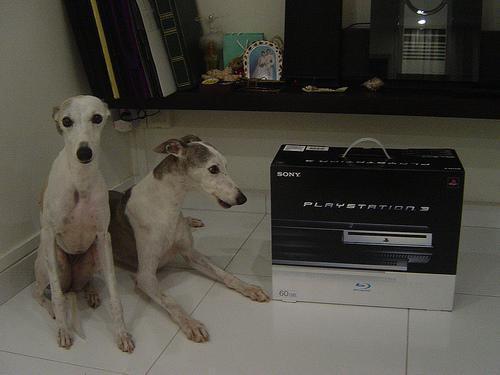
whippet